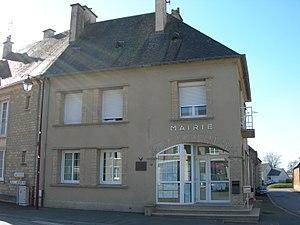
Mairie de la commune de Terre-et-Marais (Sainteny) dans la Manche